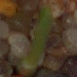
Label: common_wheat